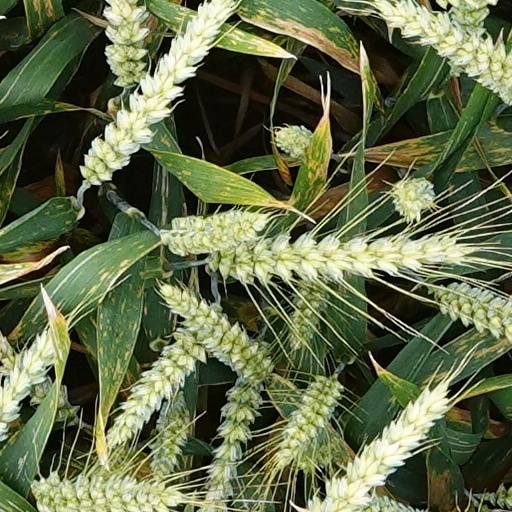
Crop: wheat